George Mallory

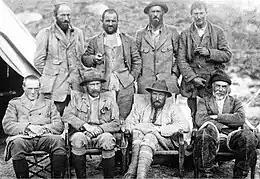
Eight members of the 1921 Everest expedition. Standing left to right are Guy Bullock, Henry Morshead, Oliver Wheeler, and George Mallory. Alexander Heron, Sandy Wollaston, Charles Howard-Bury, and Harold Raeburn are seated left to right.

The first Everest expedition in 1921 had the express objective of undertaking a reconnaissance of the mountain and its approaches to discover the most accessible route to its summit. Expedition surveyors Henry Morshead, Oliver Wheeler and Indian surveyors, produced the first accurate maps of the region. On 18 August at 3 am, after an arduous two-month-long reconnaissance of Everest's northern and eastern approaches, Mallory, Guy Bullock, Henry Morshead, and a porter left their high camp at approximately . From the western head of the Kharta Glacier, they ascended to the col of Lhakpa La, at . From the col of Lhakpa La, directly below them, was the head of the East Rongbuk Glacier, across which rises a wall of snow and ice leading to Everest's North Col, at , from where mountaineers can attain the summit via the North Col-North Ridge-Northeast Ridge route. Their preliminary reconnaissance was complete: they had discovered the gateway to the mountain. On 23 September Mallory, Bullock, Wheeler, and ten porters left their camp on Lhakpa La, descended into the East Rongbuk Glacier, and pitched camp at an elevation of , from the beginning of the ascent to the North Col. On 24 September, the three expedition members and three porters departed their camp, traversed across the East Rongbuk Glacier to the foot of the precipitous wall of snow and ice, which they arduously ascended, and reached the North Col. On the col and above, gale force winds blew from the northwest, which made progress impossible, and they descended to their camp on the East Rongbuk Glacier. Wheeler suffered from frostbite in his lower extremities, and Bullock was exhausted. The next day, the severe winds had not abated and the porters were at the limits of their physical reserves, so Mallory decided to end the expedition.